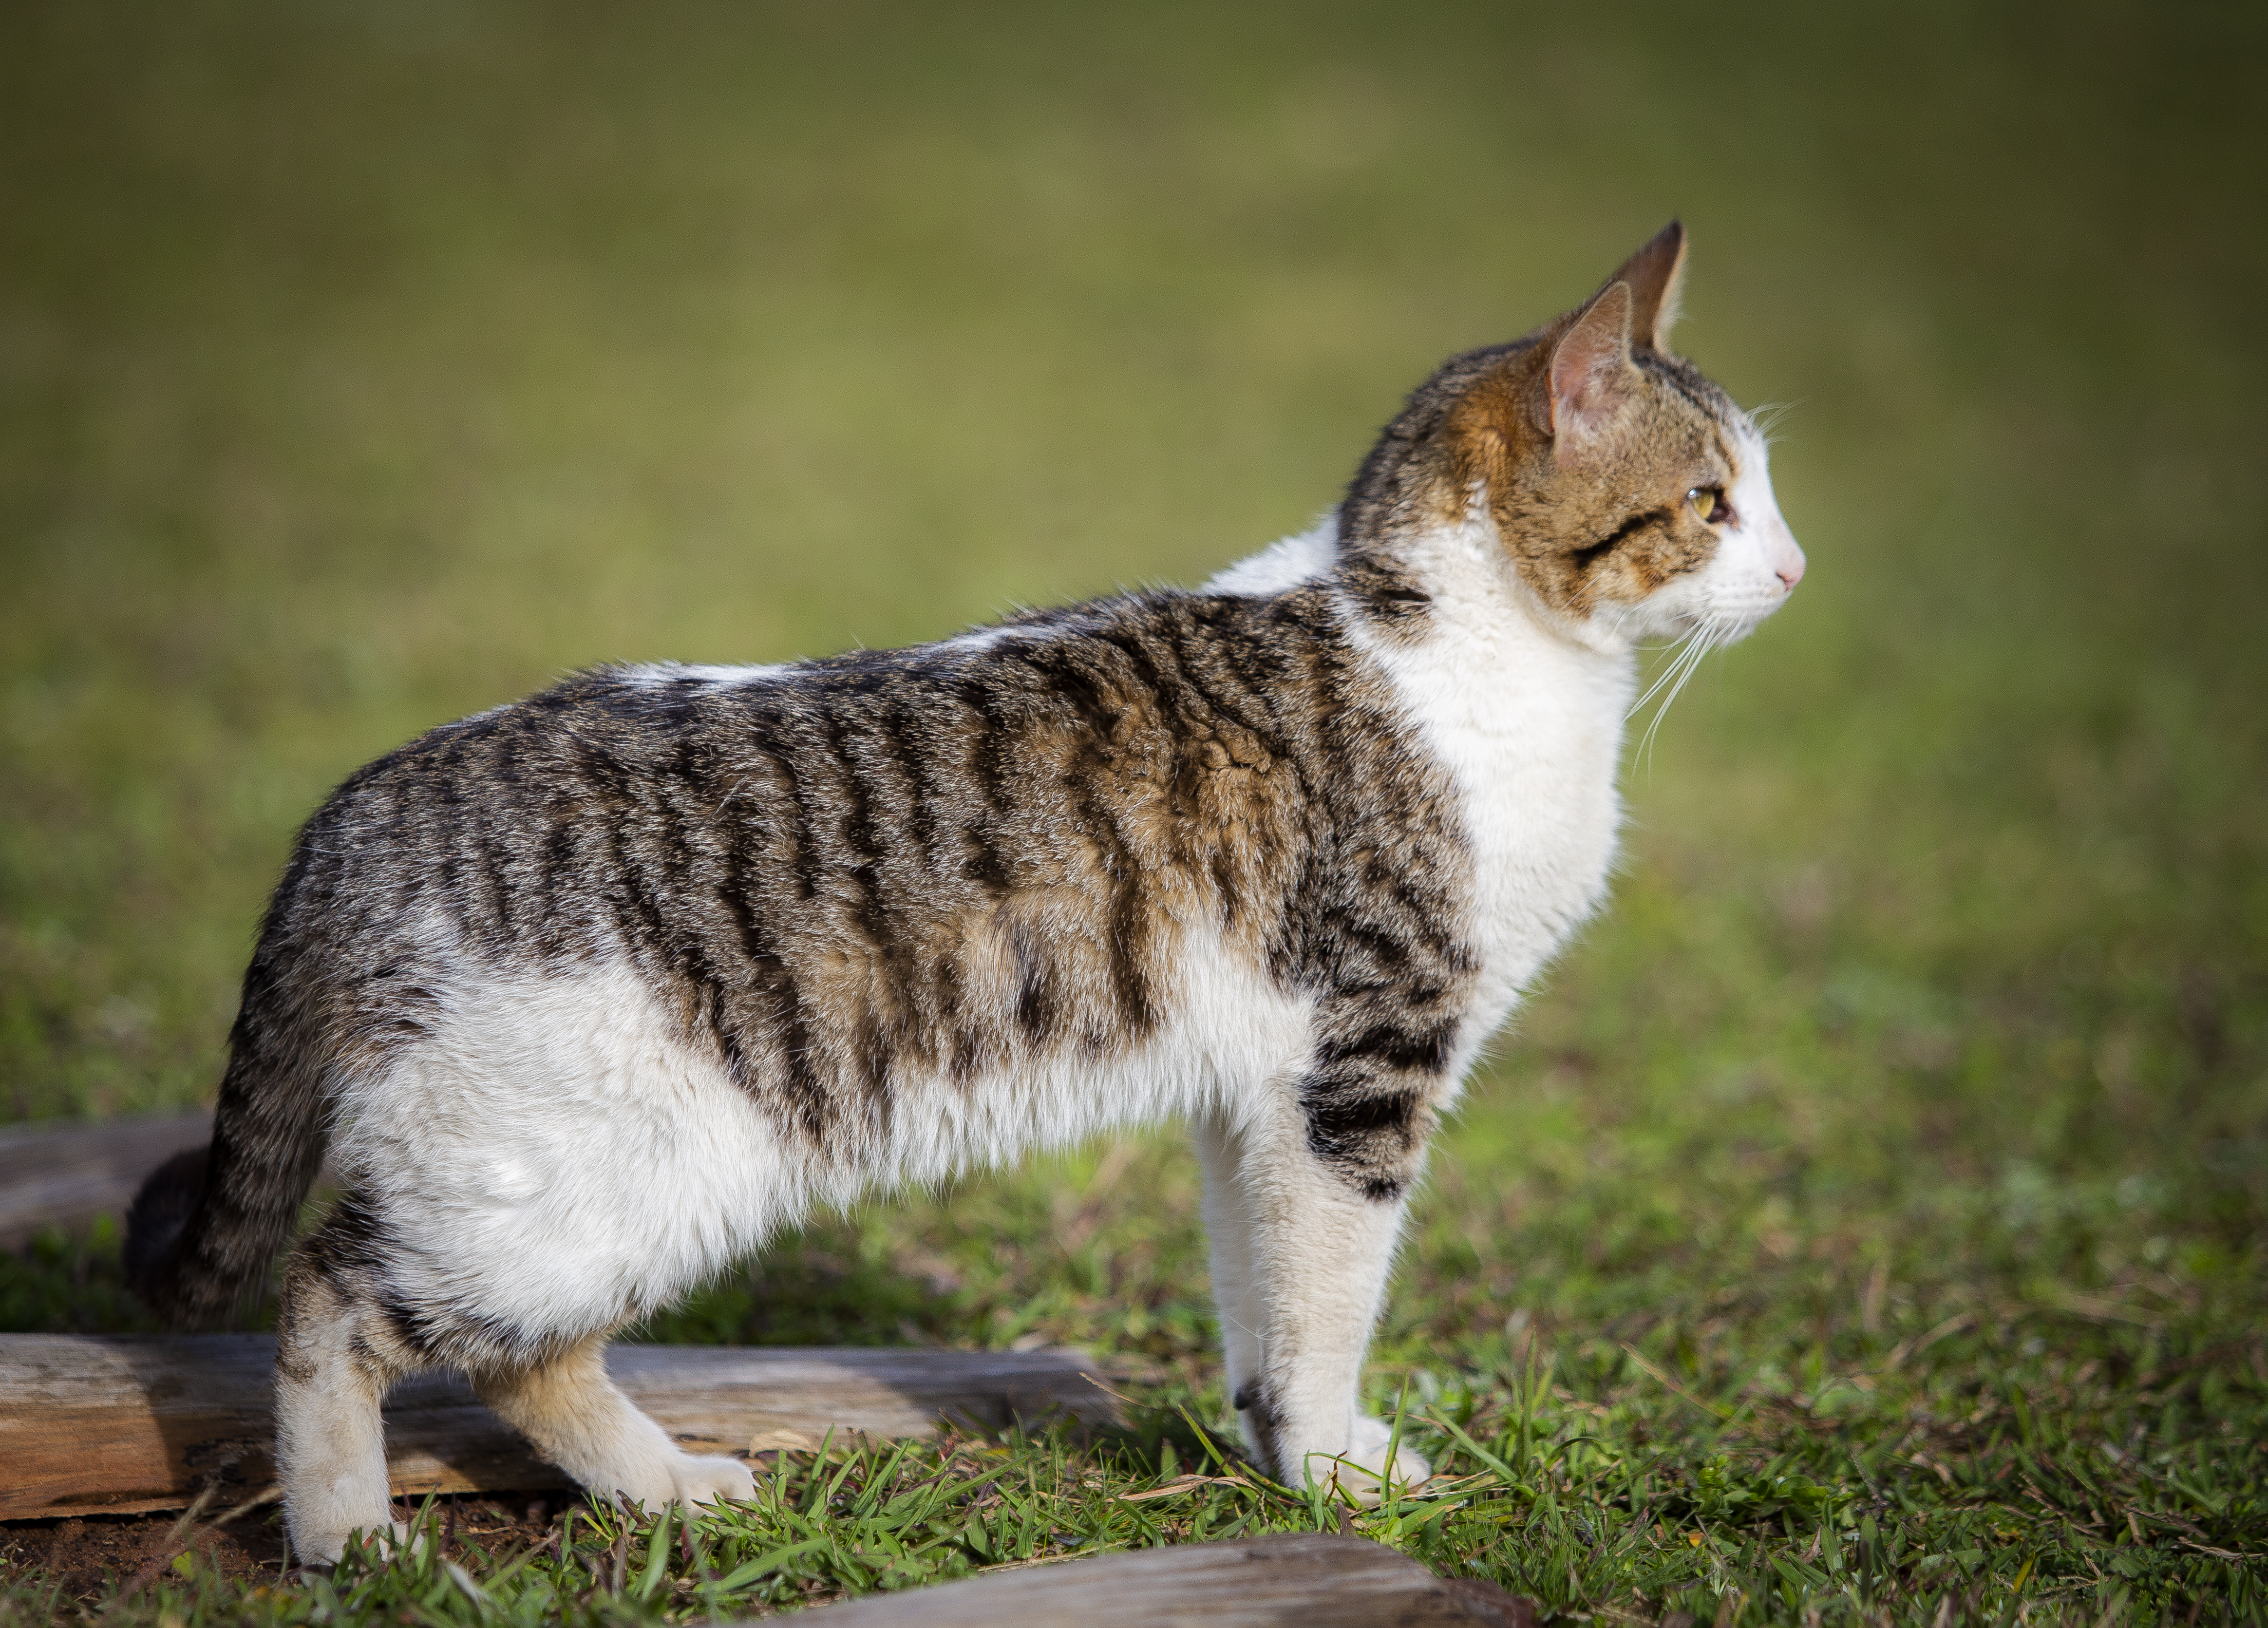
cat, pet, one, animal, mammal, vertebrate, small to medium sized cats, felidae, whiskers, european shorthair, carnivore, american wirehair, domestic short haired cat, tabby cat, wildlife, aegean cat, grass, snout, wild cat, plant, Arabian mau, sokoke, tail, dragon li